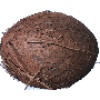
Label: Cocos 1